Sara Troost

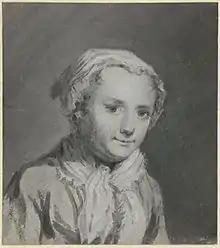
Portrait of Sara Troost by her father Cornelis Troost

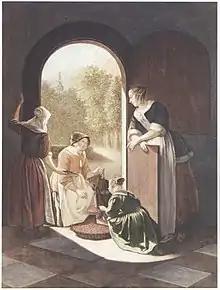
"The Cherry Seller" - watercolor after Jacob Ochtervelt, 1787

Sara Troost, or Sara Ploos van Amstel (1732–1803) was an 18th-century painter from the Dutch Republic.